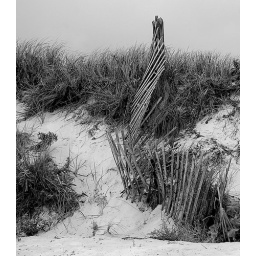
wind fence in the sand dunes. . . .